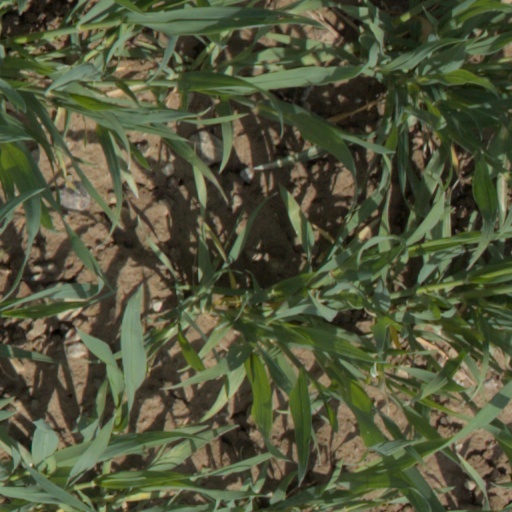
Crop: wheat